Oro Jr.

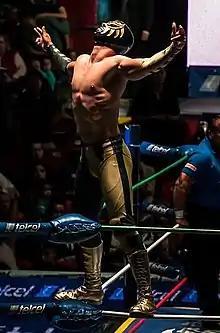
Oro Jr. in 2013

Oro Jr. is a Mexican "luchador enmascarado", or masked professional wrestler working for the Mexican professional wrestling promotion Consejo Mundial de Lucha Libre (CMLL) portraying a "tecnico" ("Good guy") wrestling character. Oro Jr.'s real name is not a matter of public record, as is often the case with masked wrestlers in Mexico where their private lives are kept a secret from the wrestling fans. It has been revealed that he is a third-generation wrestler, part of the Hernández family that also included his uncle Oro (whom his ring name is taken from) as well as his father Plata and uncles Oro II, Plata II, Bronce II, El Calavera Jr. and Golden.